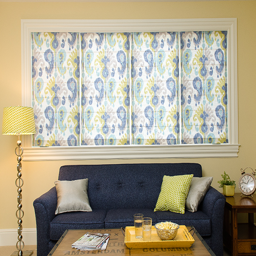
shades in a bay of windows .